Leo Varadkar

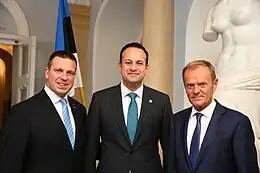
Varadkar alongside Jüri Ratas, the Prime Minister of Estonia, and Donald Tusk, President of the European Council, in 2017

On 17 December 2022, Varadkar was appointed as Taoiseach for a second time, following Micheál Martin's resignation to President Michael D. Higgins.